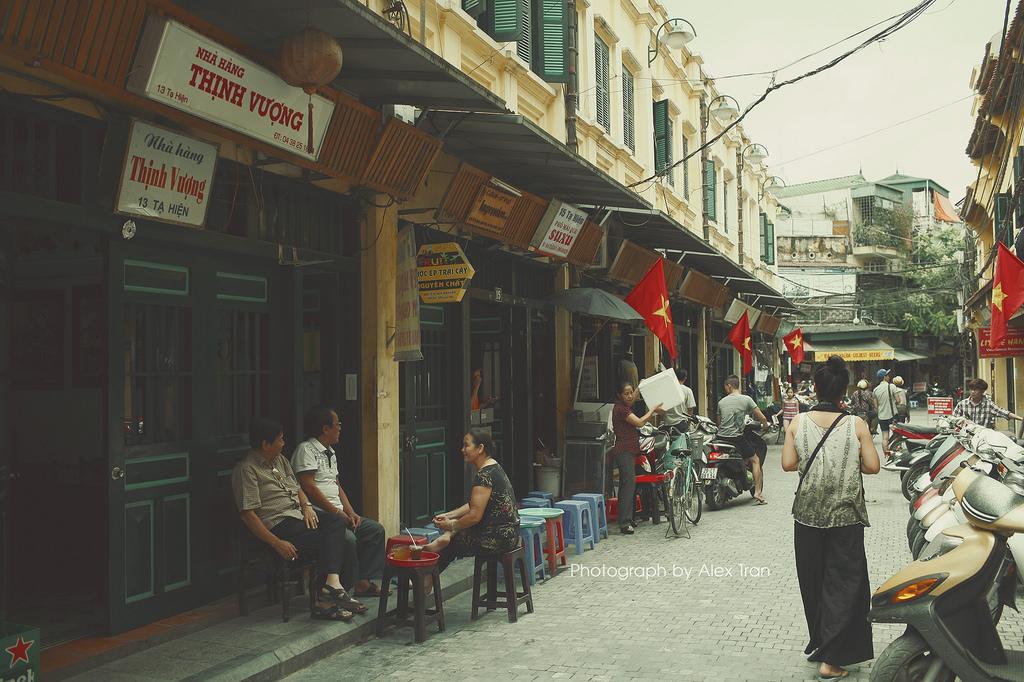
có một vài người đang di chuyển ở trên đường